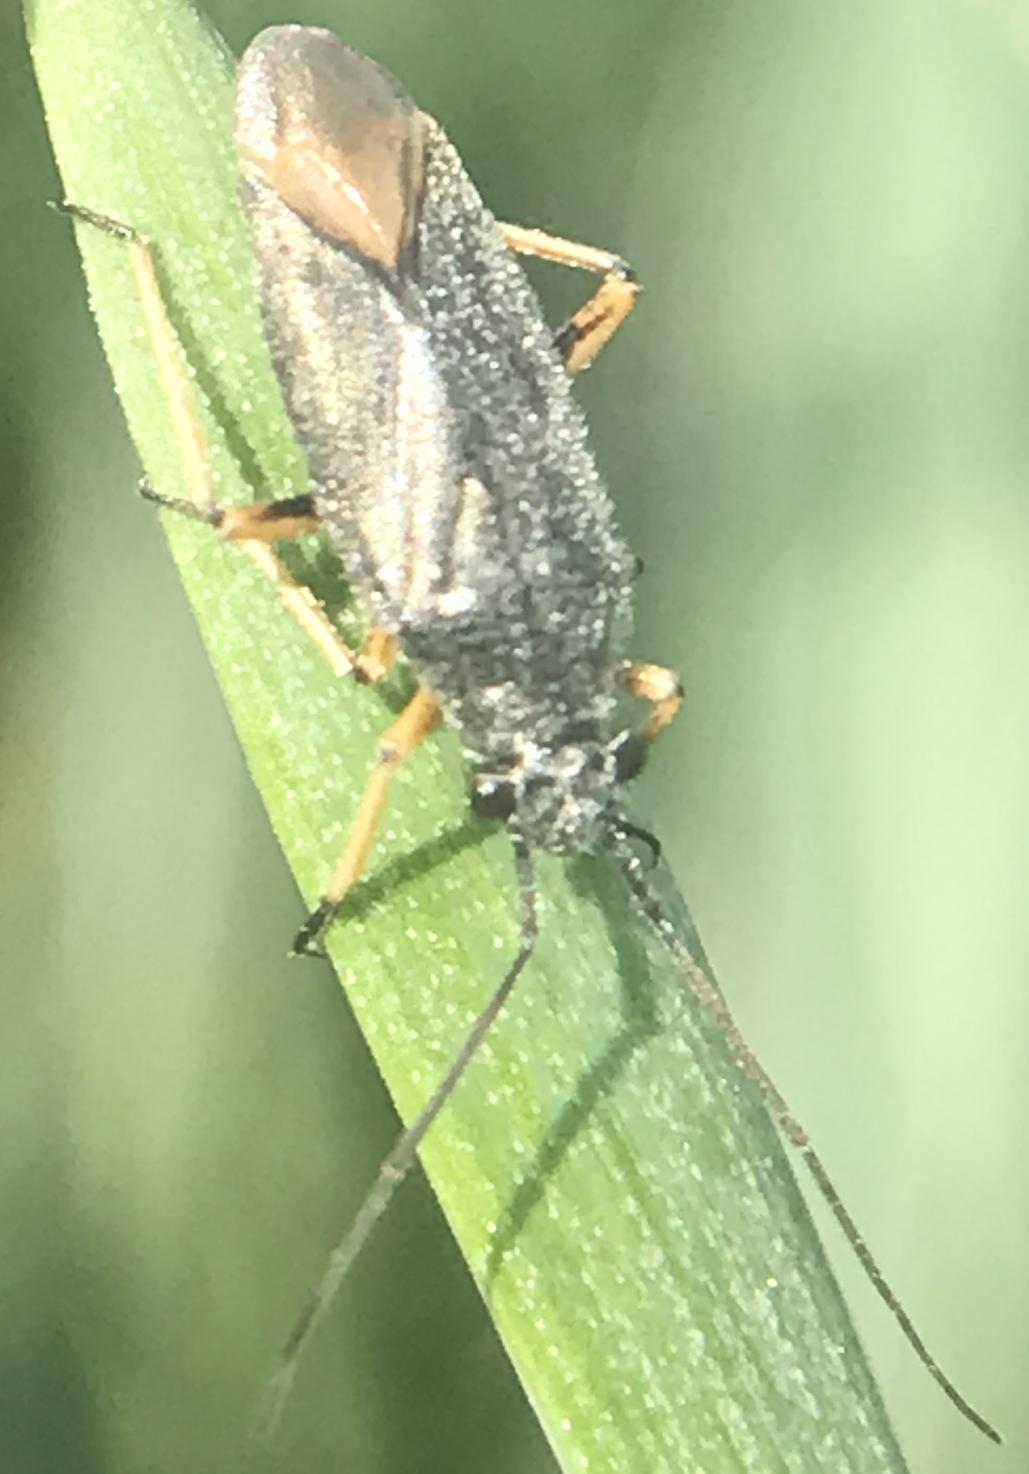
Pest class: occasional_pest